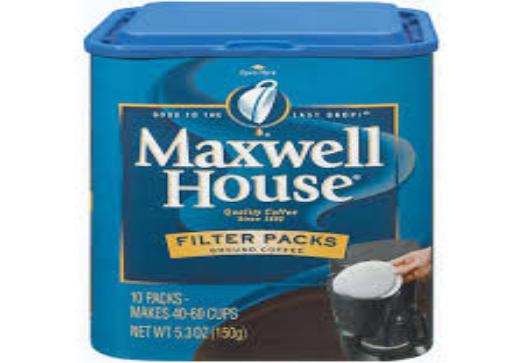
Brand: Maxwell House
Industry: Food